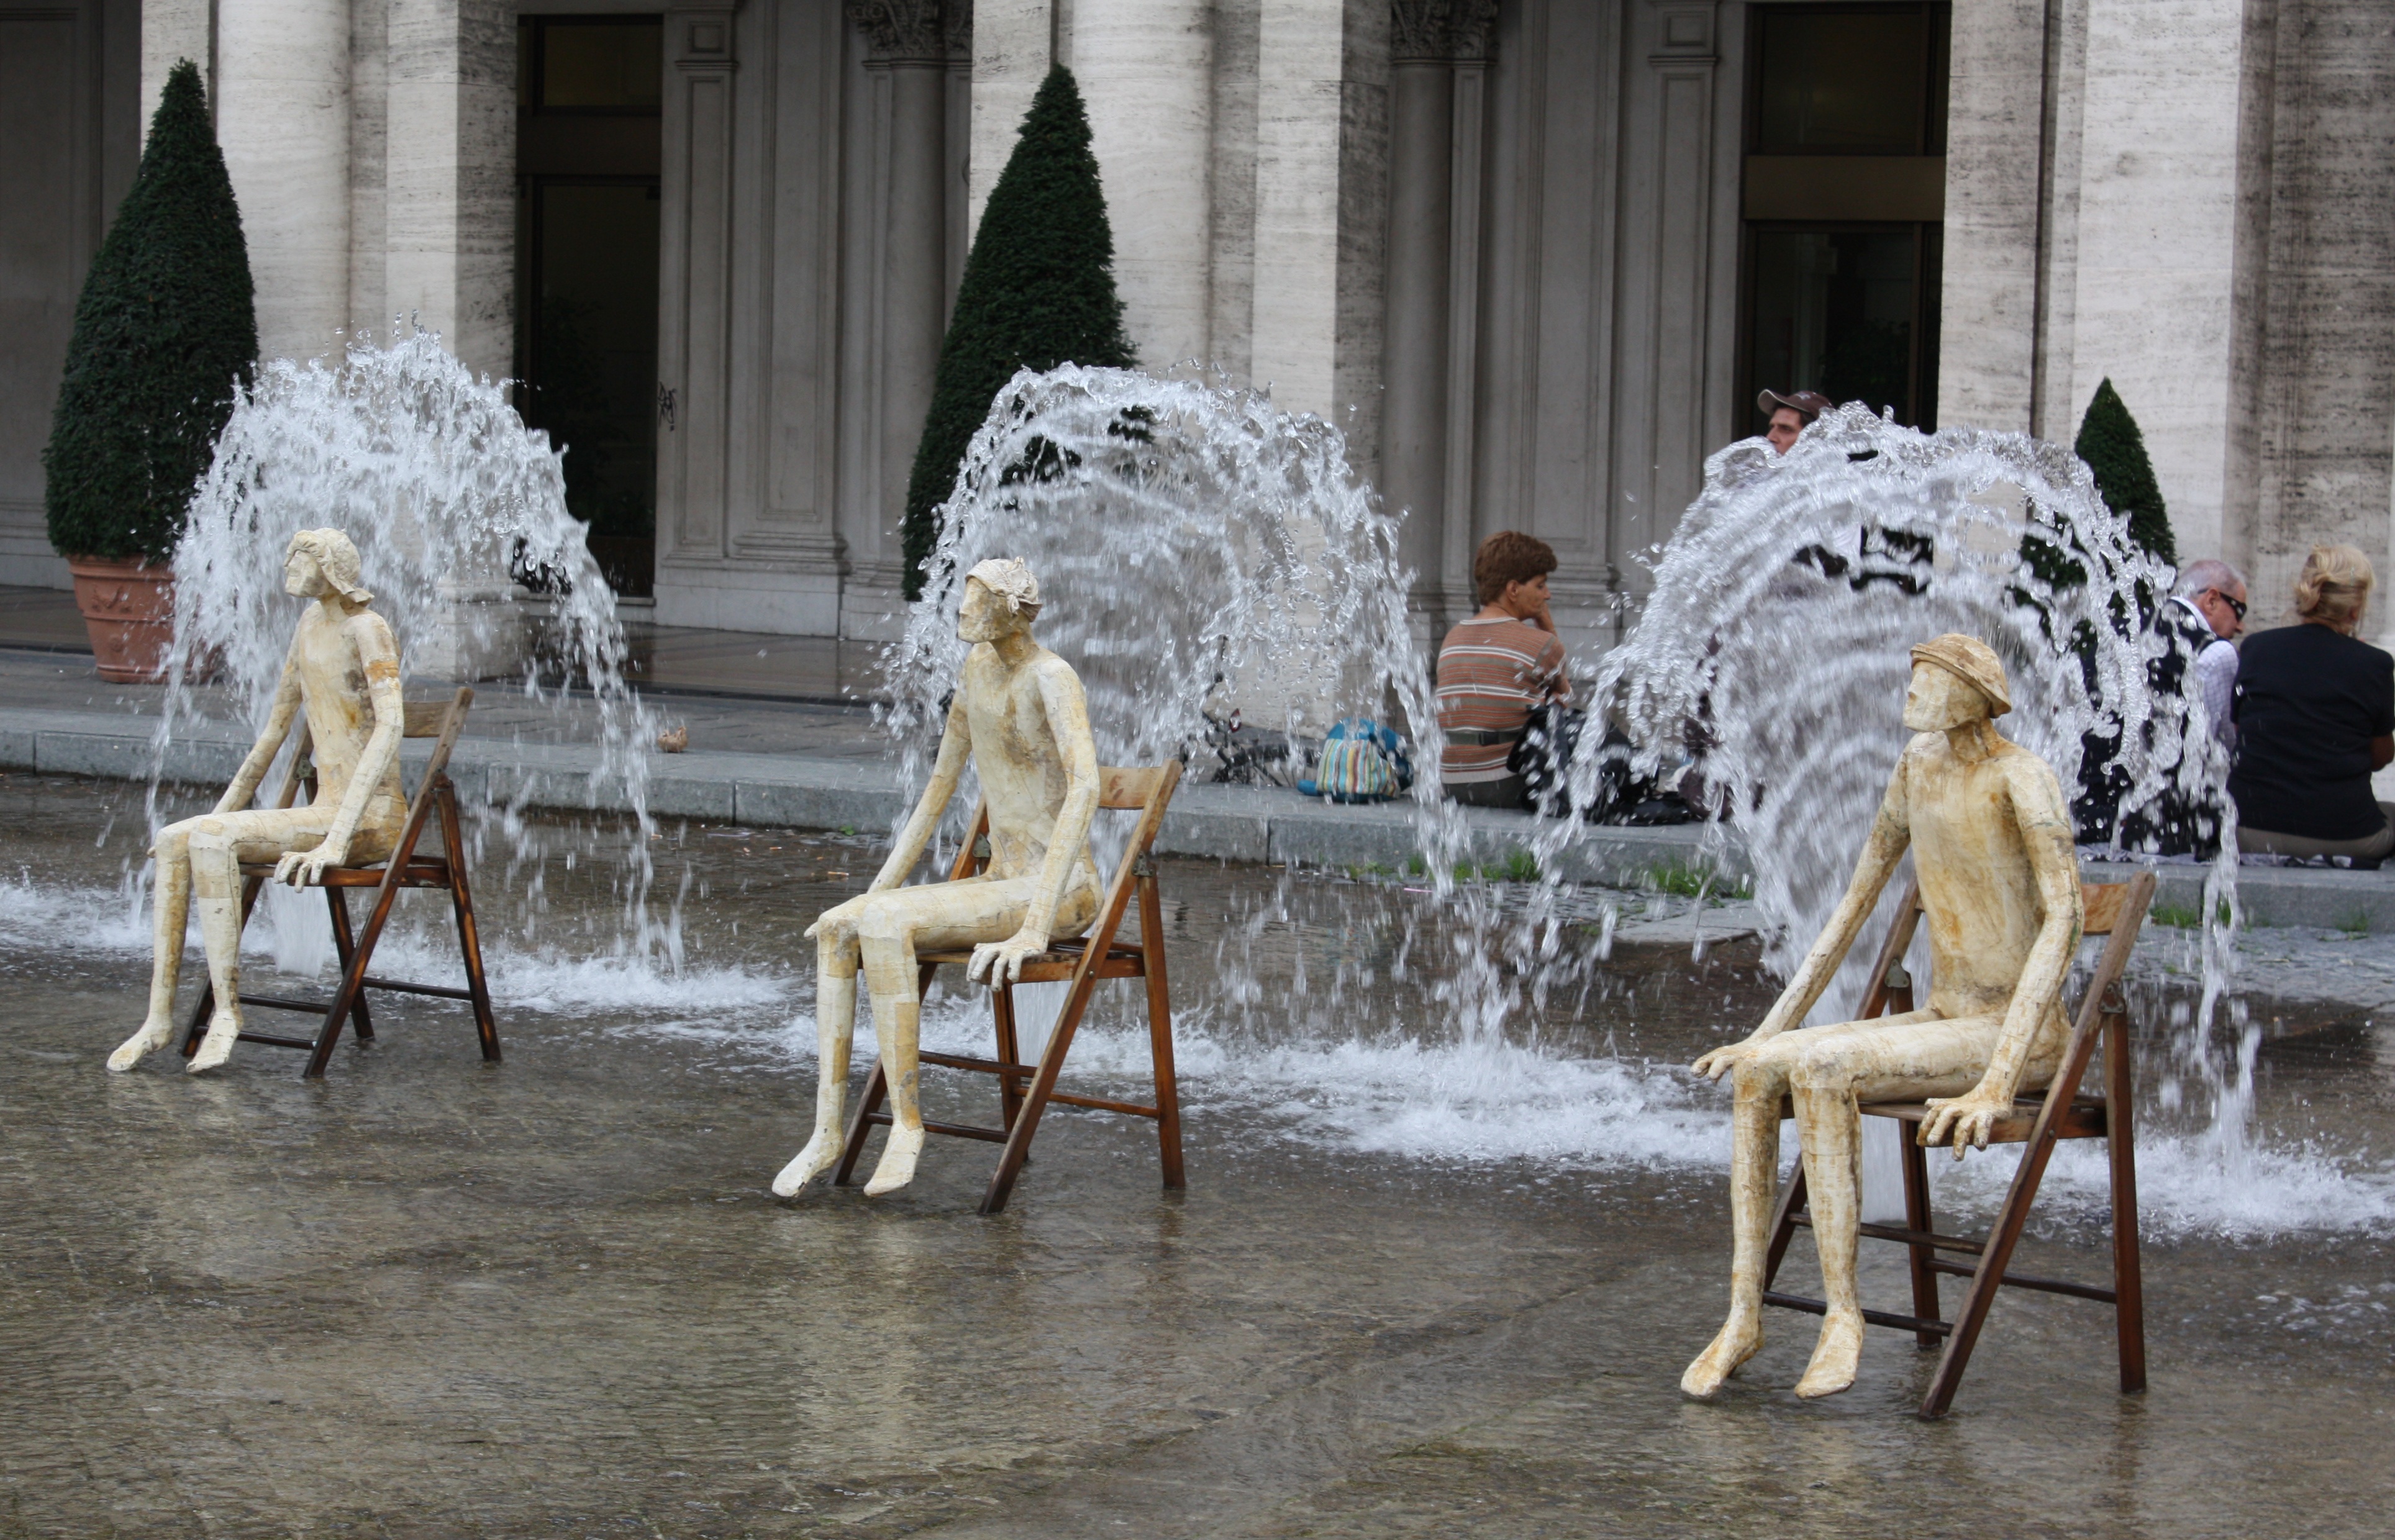
water, winter, sculpture, art, fun, amusing, fantasy, spatter, installation art, awkward